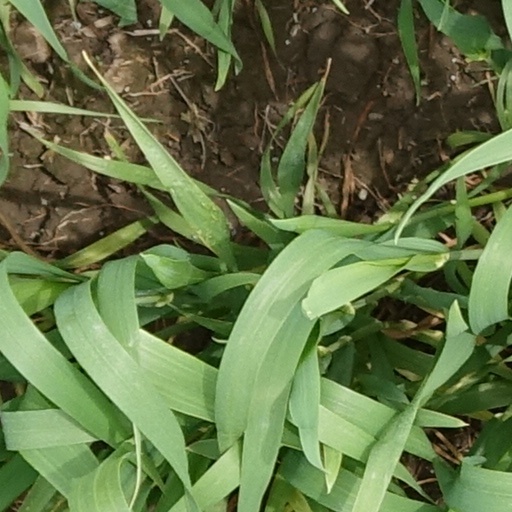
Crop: wheat